Jane Austen's literary universe

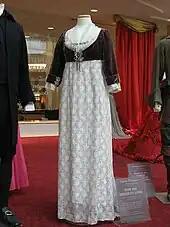
Empire-style dress and velvet spencer, worn by Emma Thompson in Ang Lee's film (1995)

Jane Austen contrasts the landlords whose families have owned and managed their estates for generations - of whom Mr. Darcy and Mr. Knightley are the archetypes - with the conceitedly ostentatious new owners who, despite comfortable incomes, recognize no obligation either to their kin or to their neighbors. This wealthy landed aristocracy, represented by John Dashwood and General Tilney, spends vast sums embellishing their estates, has a misguided relationship with heritage and a utilitarian approach to agriculture; through the highly profitable practice of enclosures, they have led, from the 1790s onwards, to the correlative impoverishment of rural dwellers.